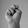
ASL letter: N